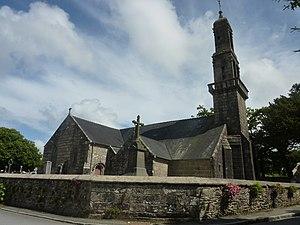
Eglise paroissiale de Saint-Divy (Finistère)
Saint-Divy [sɛ̃ divi] est une commune française du département du Finistère et de la région Bretagne.
David de Ménevie, ou Dewi ou Divy, ou Evy, l'un des saint David, connu en gallois sous l'appellation Dewi Sant, est le saint patron du Pays de Galles. Sous le nom de saint Ivi, plusieurs saints semi-légendaires, non reconnus officiellement par l'église catholique, lui ont été substitués pour désigner des moines issus de l'émigration bretonne en Armorique qui ont christianisé la Bretagne entre le Vᵉ siècle et le VIIᵉ siècle.
Cet article recense une partie des monuments historiques du Finistère, en France.